Every Kid Outdoors

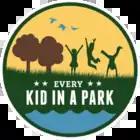
Original program logo

On February 19, 2015, President Obama announced the initiative. The initiative was launched in the fall of 2015 to coincide with the one hundredth anniversary of the National Park Service.